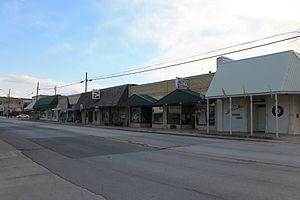
La ville de Dublin est située dans le comté d'Erath, dans l’État du Texas, aux États-Unis, aux États-Unis. Sa population s’élevait à 3 654 habitants lors du recensement de 2010, estimée à 3 626 habitants en 2016.